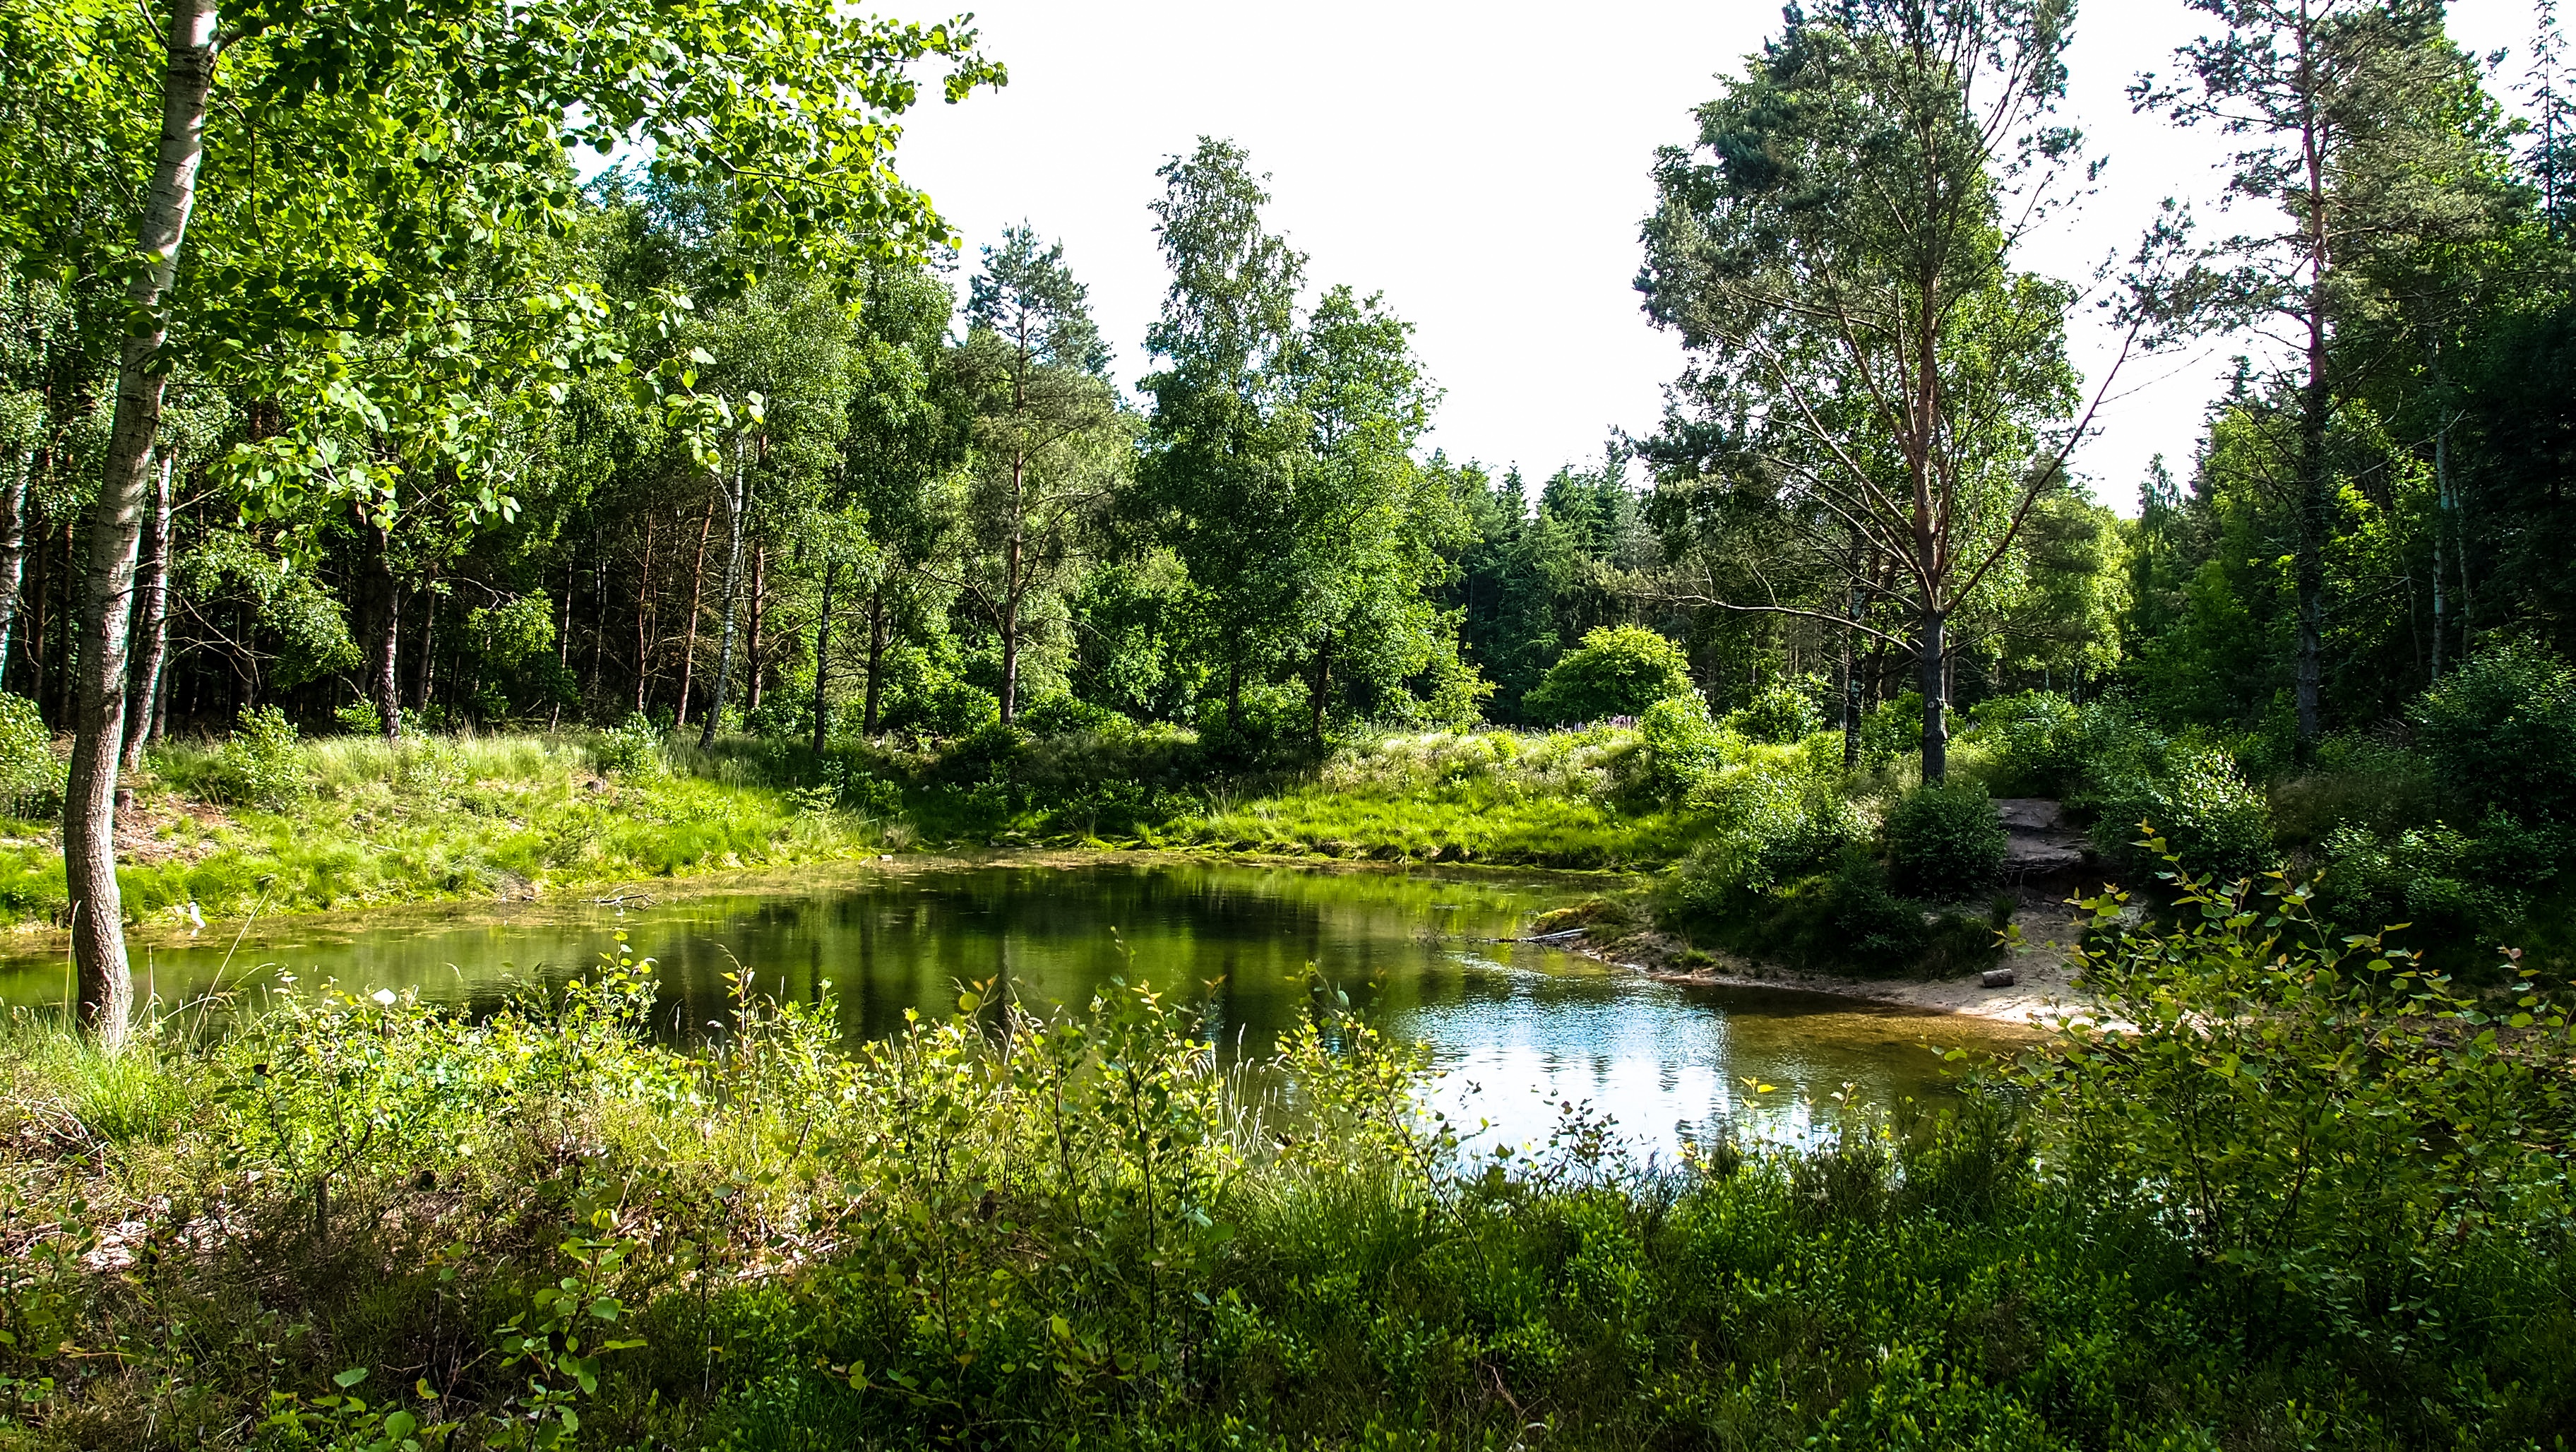
landscape, tree, water, nature, forest, swamp, wilderness, sky, meadow, lake, river, pond, stream, jungle, garden, body of water, trees, vegetation, rainforest, wetland, woodland, habitat, mood, ecosystem, mirroring, nature reserve, waldsee, biome, fish pond, natural environment, bayou, riparian forest